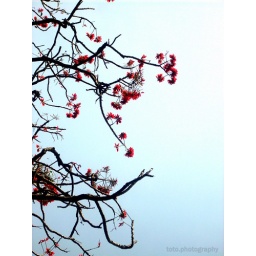
against the clear blue skies, i stretch my arms